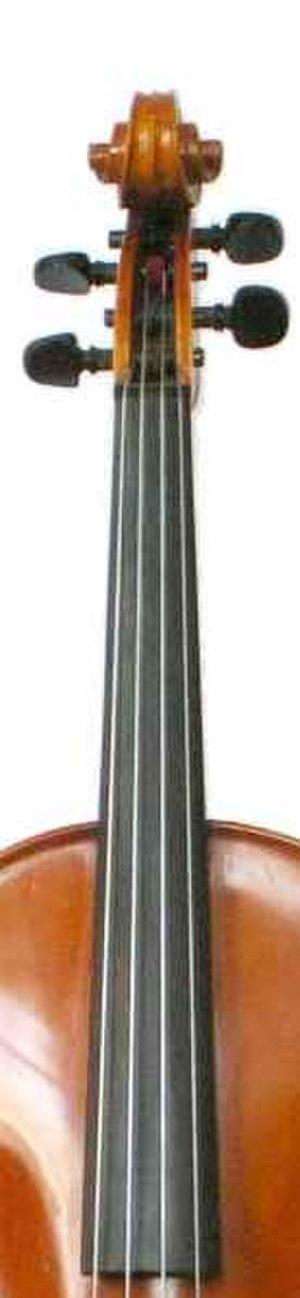
La touche est un composant de la plupart des instruments à cordes. C'est une longue et fine pièce, généralement en bois, qui est plaquée sur le manche ou le corps de l'instrument et sur laquelle viennent s'appuyer les doigts, généralement pour presser les cordes afin de modifier la longueur de la corde vibrante, et par là la hauteur du son émis.